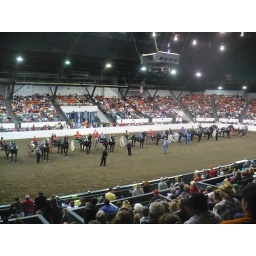
When I saw the horse show 10 years ago, they were jumping over fences, but this was good too.